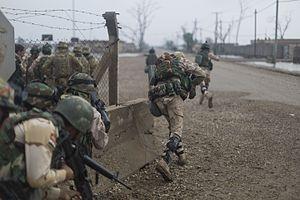
La seconde guerre confessionnelle irakienne ou seconde guerre civile irakienne est une phase de la guerre d'Irak qui a commencé le 30 décembre 2013 et s'est officiellement achevée le 9 décembre 2017. Elle fait suite à la première guerre confessionnelle irakienne, qui s'est déroulée de 2006 à 2009.